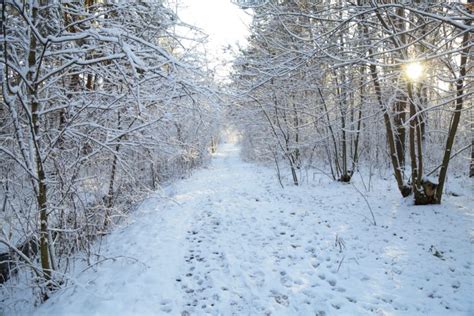
Weather: snow or frosty